Herbert Hampton

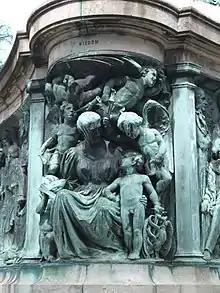
Figure of "Wisdom" on the Queen Victoria Memorial, Dalton Square, Lancaster

The Queen Victoria Monument in Lancaster, displays a sculpture of the queen guarded by four monumental lions, beneath them are four allegories to freedom, wisdom, truth and justice complete with a generous collection of putti; and four bas-relief friezes of fifty-three eminent Victorians, two of whom were women.